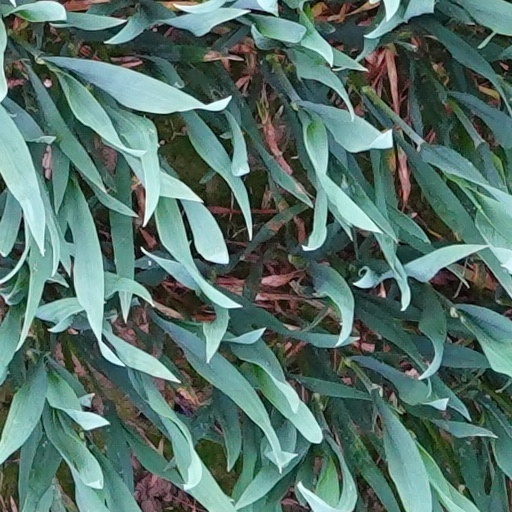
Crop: wheat